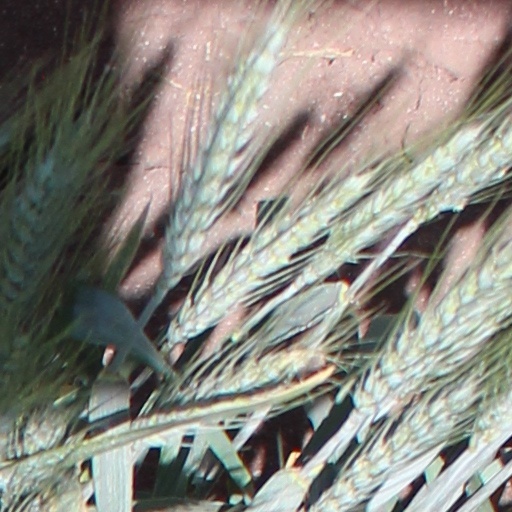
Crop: wheat